Eaton Canyon

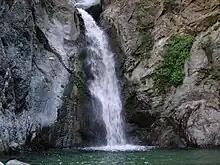
Eaton Canyon Falls

The falls are where the Eaton Creek has a fifty-foot drop and are located north of the bridge in the part of the canyon administered by the US Forest Service. John Muir once described the waterfall as "a charming little thing, with a low, sweet voice, singing like a bird, as it pours from a notch in a short ledge, some thirty or forty feet into a round mirror-pool."